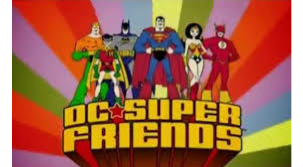
Portrait style: Cartoon Portrait